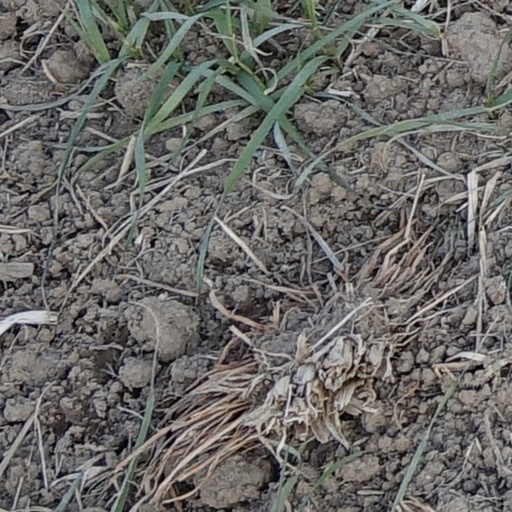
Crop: wheat